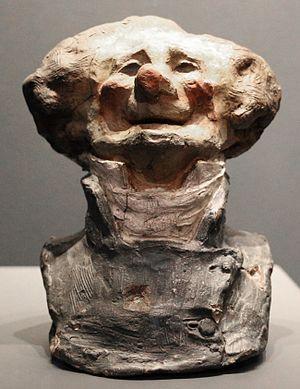
Les Célébrités du Juste milieu sont une série de 36 bustes en terres crues, modelés par Honoré Daumier et exposés au musée d'Orsay à Paris.
Charles Philipon, né le 19 avril 1800 à Lyon, et mort le 26 janvier 1862 à Paris, est un dessinateur, lithographe et journaliste français, fondateur de la maison d’édition Aubert, directeur de La Caricature et du Charivari.